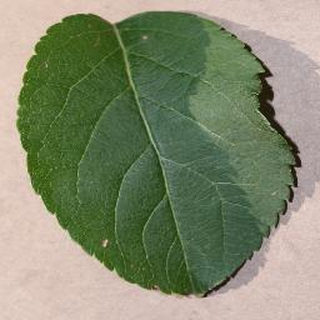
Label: healthy_apple